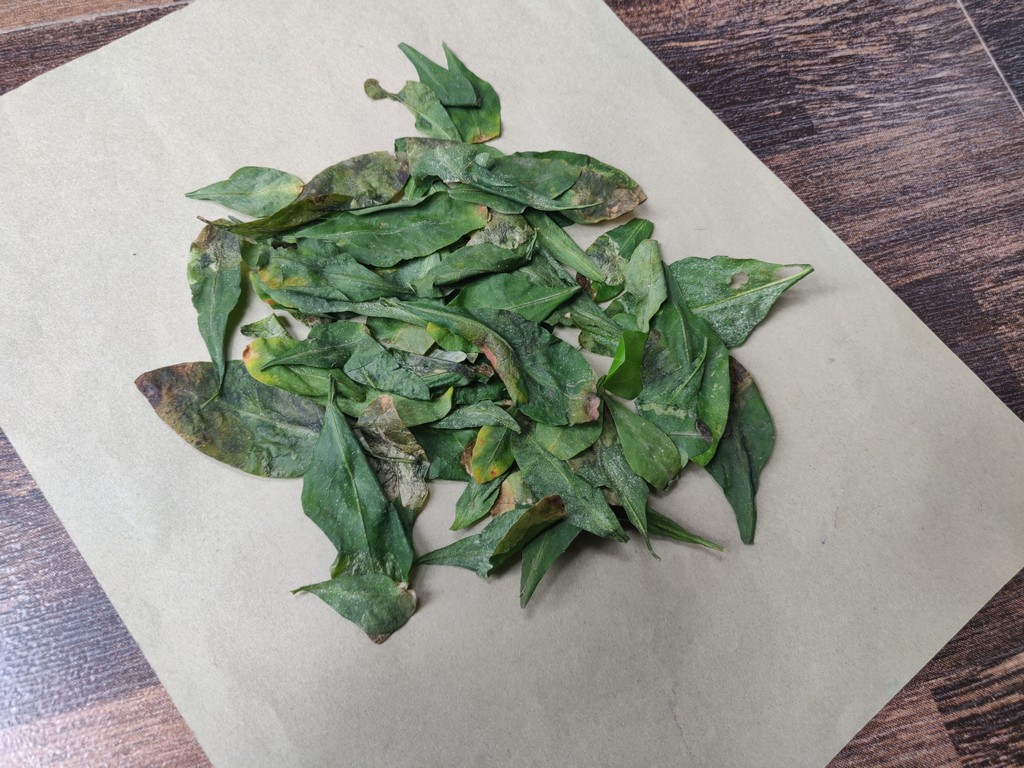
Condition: Unhealthy
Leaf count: multiple
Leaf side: unknown